Woman's Club of Newport

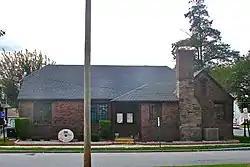
Newport Town Hall, October 2011

Woman's Club of Newport, also known as Newport Town Hall, is a historic clubhouse located at Newport, New Castle County, Delaware. It was built in 1934, and is a one-story,